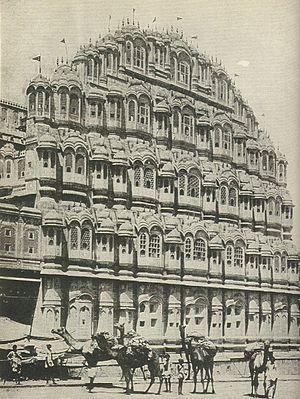
1727 est une année commune commençant un mercredi.